Tolaga Bay

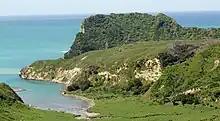
Cooks Cove, a small bay immediately south of Tolaga Bay

Tolaga Bay was named by Lt. James Cook in 1769. Described as "an obvious corruption of a Maori name", the exact derivation of the name is unclear. It may have been a misunderstanding of "teraki" or "tarakaka", referring to the local south-westerly wind rather than the place. The original Māori name is Uawa Nui A Ruamatua (shortened to Uawa), and some local residents now refer to the area as Hauiti, and themselves as Hauitians from the local hapū Te Aitanga-a-Hauiti.